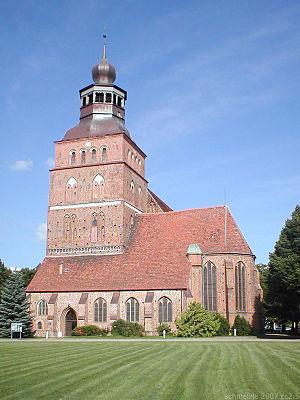
Malchin est une petite ville d'Allemagne du nord-est appartenant au Mecklembourg-Poméranie-Occidentale. Elle fait partie de l'arrondissement du Plateau des lacs mecklembourgeois.